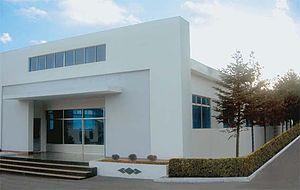
Kanggye est une ville de Corée du Nord, en chosongeul : 강계시 et en hanja : 江界市, chef-lieu de la province du Jagang. Sa population s’élève à 251 971 en 2008 habitants, tous habitant en zone urbaine.